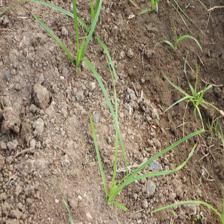
Label: Grass